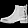
Label: Ankle boot